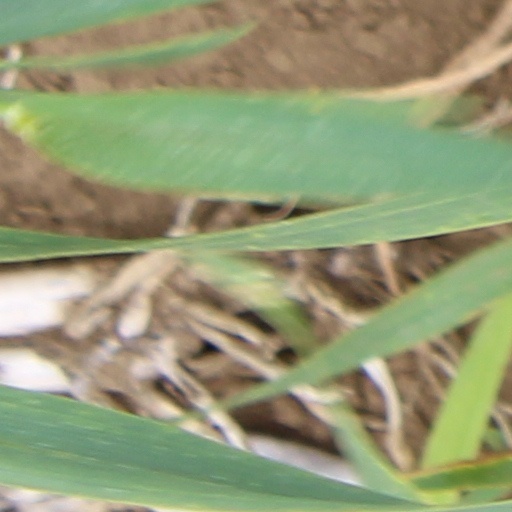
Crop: wheat